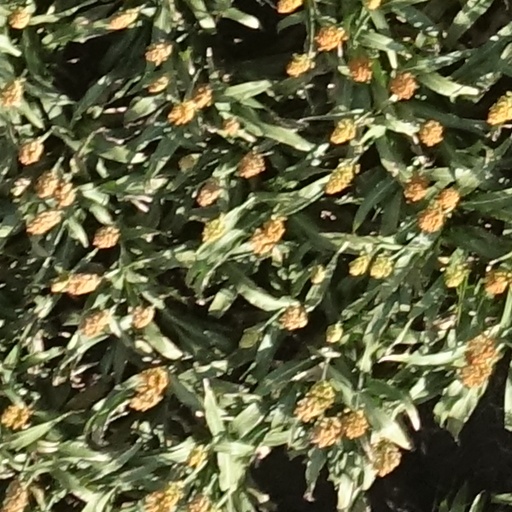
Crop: sorghum